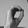
ASL letter: O